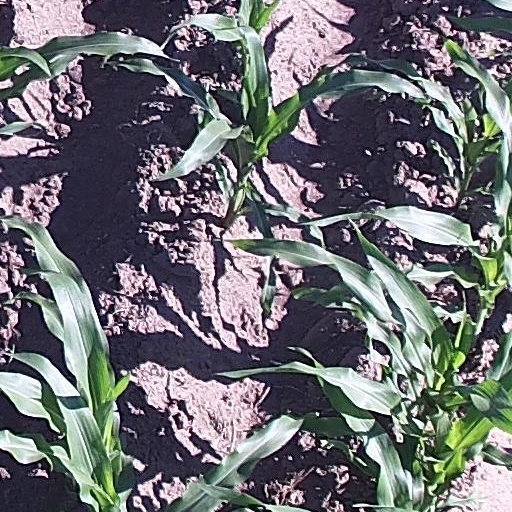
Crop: maize; corn